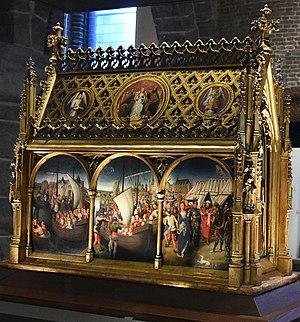
Les Primitifs flamands à Bruges est une exposition d'art consacrée aux peintures des primitifs flamands qui s'est tenue du 15 juin 1902 au 5 octobre 1902 au Palais du gouvernement provincial à Bruges.
Cette liste se base sur l'ouvrage d'Eric Karpeles Le Musée imaginaire de Marcel Proust et ne retient que les œuvres nommément citées ou bien évoquées avec assez de précision pour être identifiées. Par conséquent, les illustrations figurant dans l'ouvrage, supposées correspondre aux évocations de Marcel Proust, n'ont pas été reportées sur cette liste. D'autre part Marcel Proust fait référence à de nombreux autres artistes tout au long de son roman et à des œuvres soit imprécises soit imaginaires qui ne figurent pas ici.
Hans Memling ou Hans Memlinc est un peintre allemand de style flamand, né à Seligenstadt en électorat de Mayence vers 1435-1440, devenu citoyen de Bruges en 1465, où il meurt en 1494. Il est l'un des plus grands représentants de la peinture brugeoise du XVᵉ siècle, aux côtés de Jan van Eyck, de Petrus Christus et de Gérard David, et de l'école des peintres primitifs flamands.